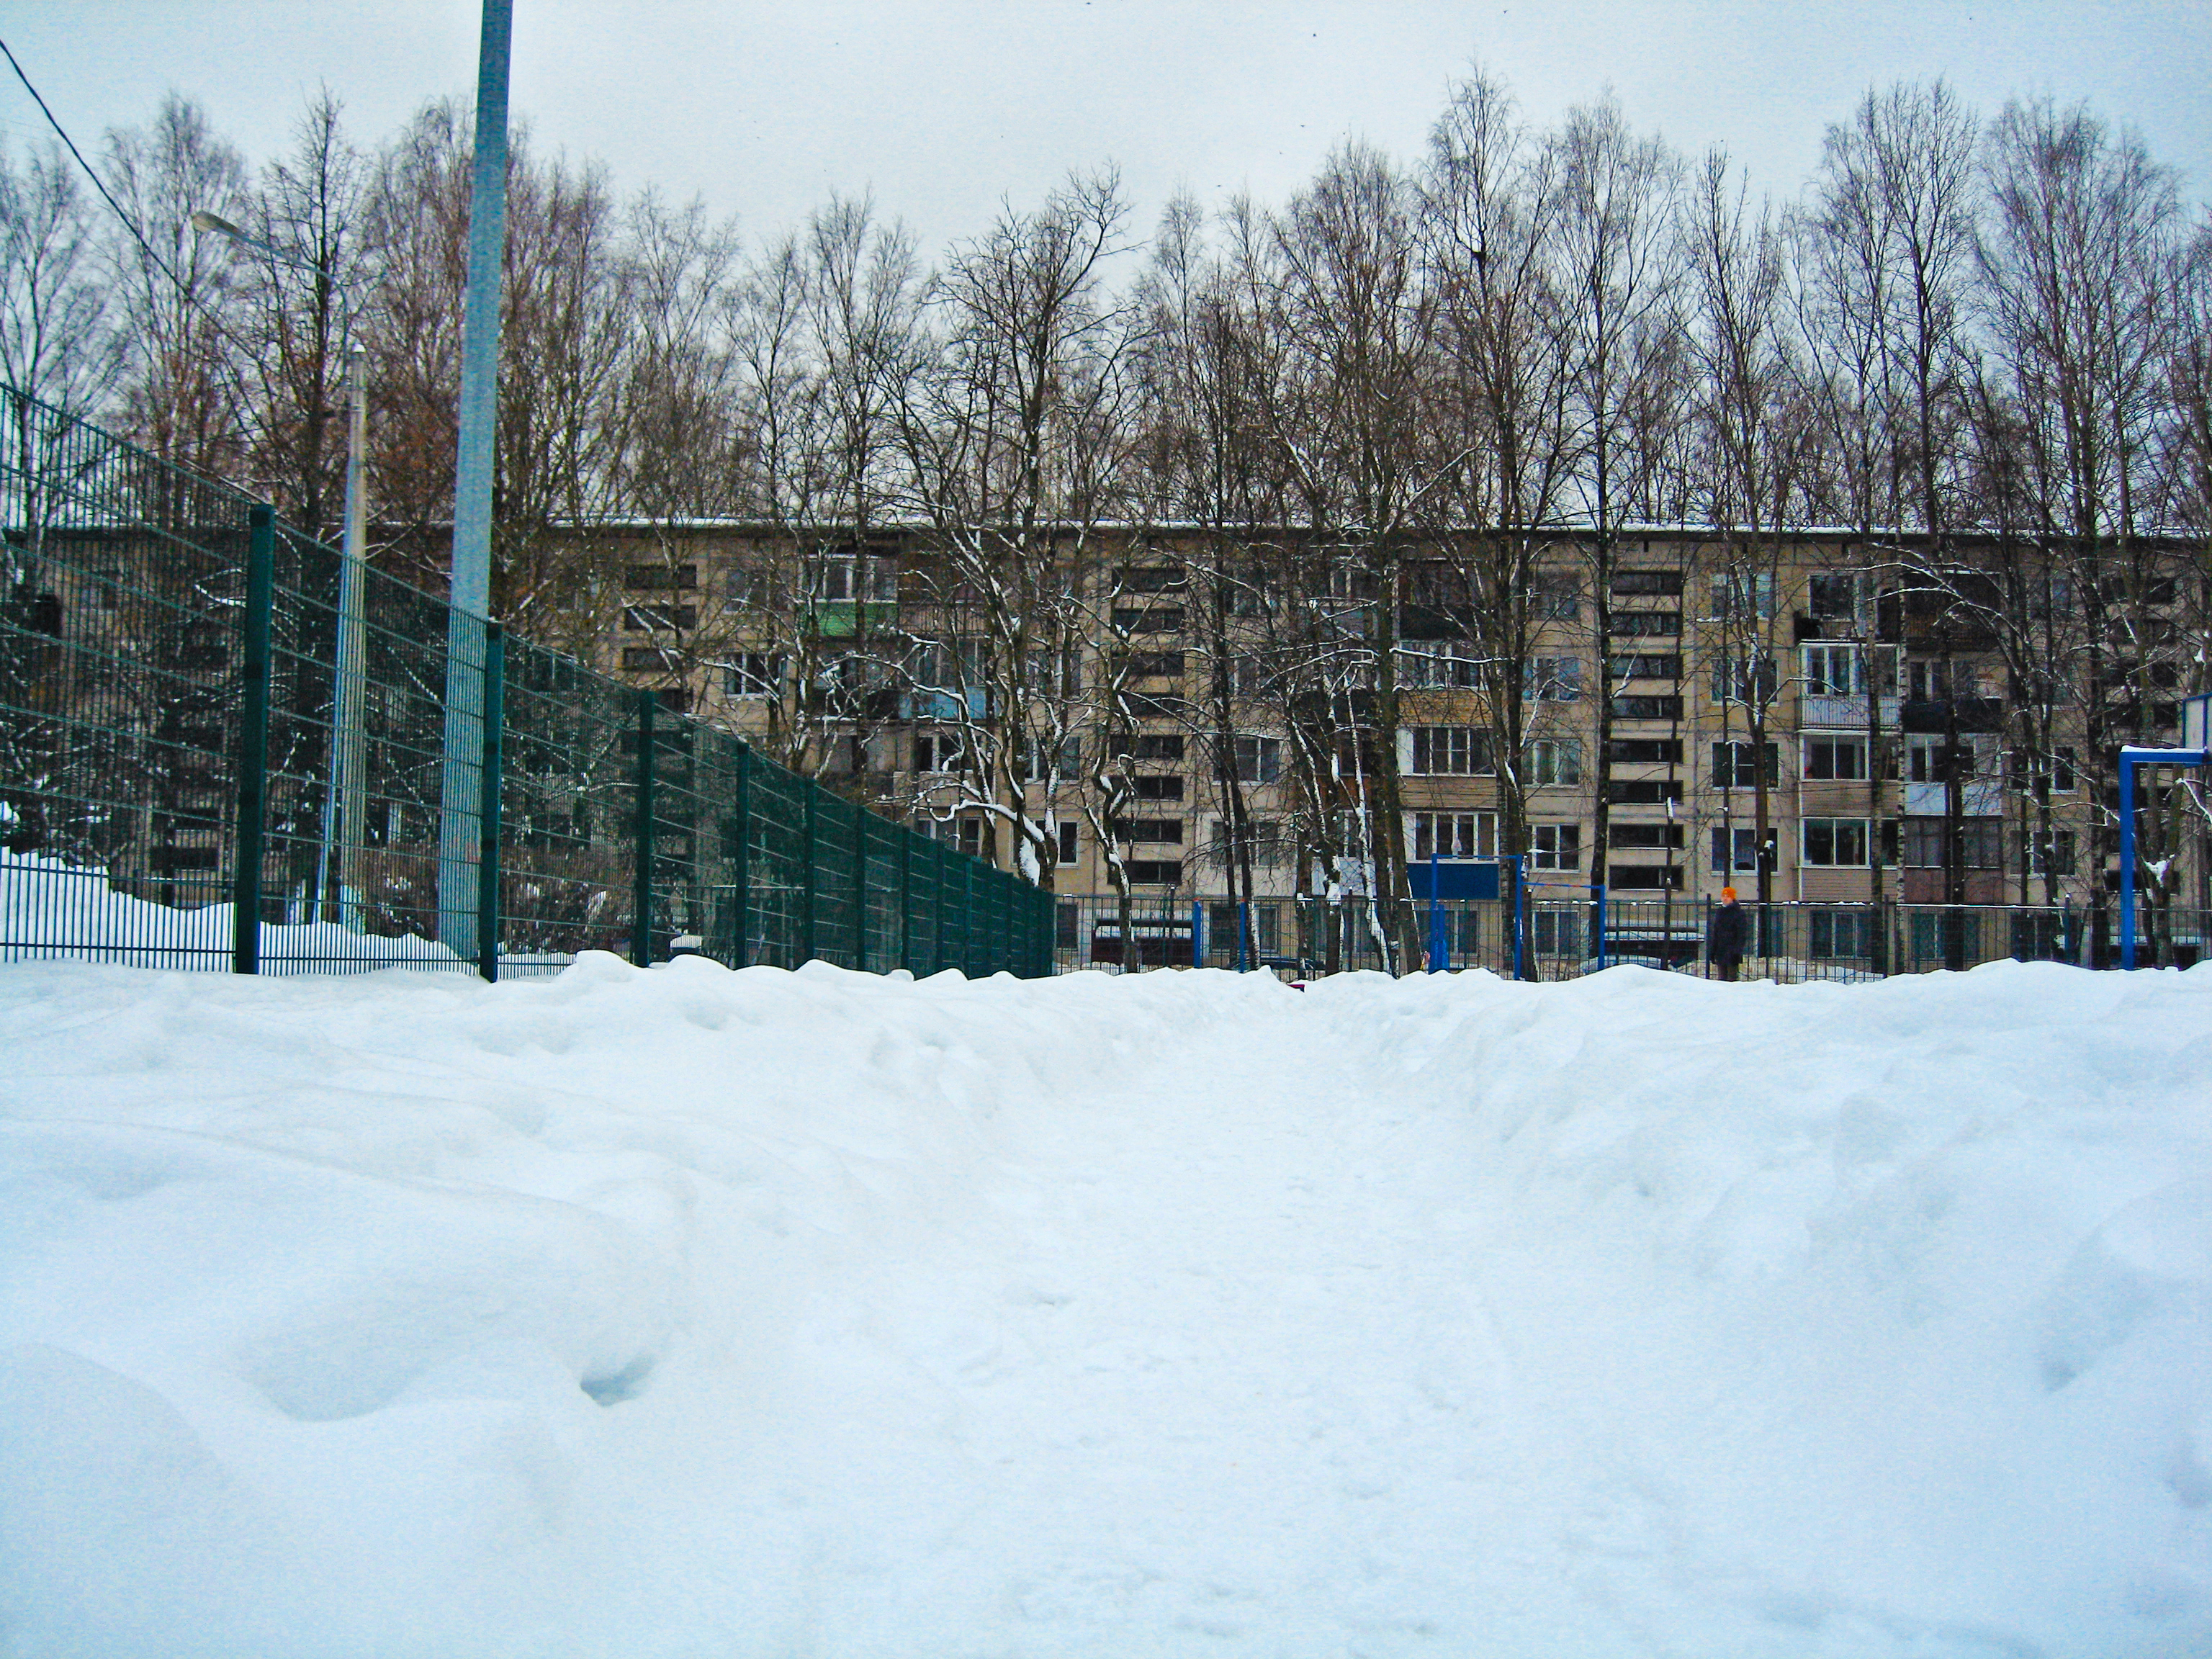
images, sky, snow, building, branch, tree, slope, natural landscape, twig, freezing, wood, frost, urban design, event, landscape, winter, forest, city, trunk, facade, conifer, precipitation, suburb, road, house, fir, ice, apartment